Africa Men's Sevens

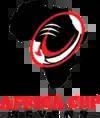

The Africa Men's Sevens, formerly the Africa Cup Sevens, is an annual rugby sevens tournament involving African nations, organised by Rugby Africa. Since 2013 the event has been contested on an annual basis.